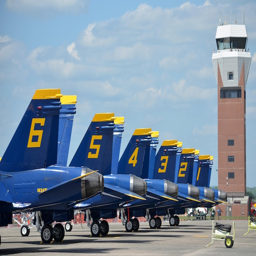
spectators came to watch show , boasting more than two dozen current and vintage military aircraft .